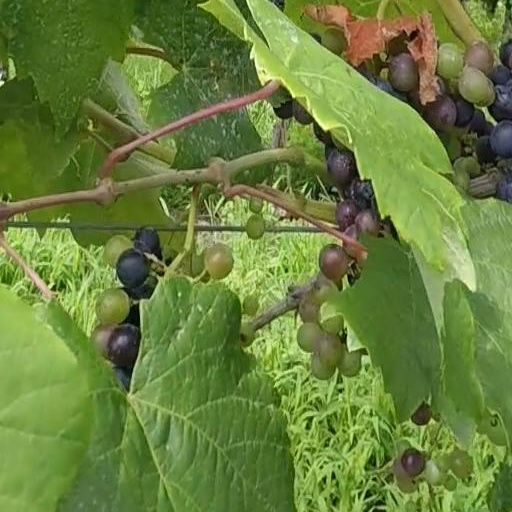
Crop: grape